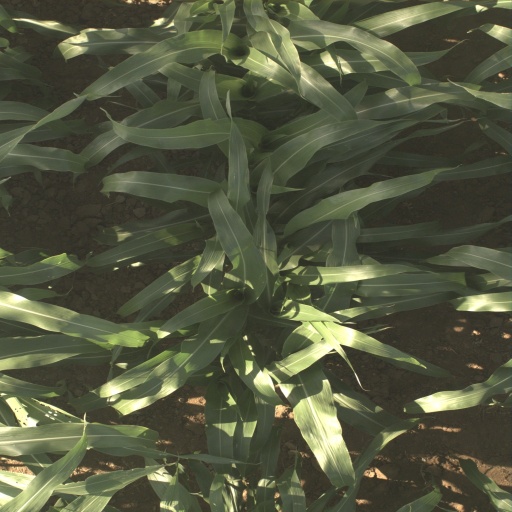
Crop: sorghum